Lego Star Wars II: The Original Trilogy

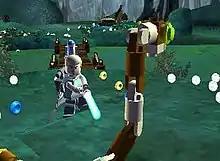
In a swamp-themed setting, a young man holds a futuristic sword-like weapon, apparently about to kill a large snake made of small plastic toy pieces. A short, somewhat cylindrical-shaped white and blue robot stands in the background. Visible in the foreground and background are many small disc-shaped objects; most of them are silver but some are gold or blue.

"Lego Star Wars II"s gameplay is from a third-person perspective, and takes place in a 3D game world that contains objects, environments, and characters designed to resemble Lego pieces. Its gameplaya combination of the action-adventure, platform, and sometimes puzzle genresshares elements with that of "" (2005). While "Lego Star Wars" followed the events of the Prequel Trilogy: "" (1999), "" (2002), and "" (2005), "Lego Star Wars II" is based on the Original Trilogy: "A New Hope" (1977), "The Empire Strikes Back" (1980), and "Return of the Jedi" (1983). The game comically retells the trilogy's events using cutscenes without dialogue. The player assumes the roles of the films' characters, each of whom possesses specific weapons and abilities. At any time, a second player can join the game, by activating a second controller. During gameplay, players can collect Lego studs – small, disk-shaped objects, which serve as the game's currency. The player has a health meter, which is displayed on the game's heads-up display. The player's health is represented by four hearts; when these hearts are depleted, the player dies, and a small amount of their studs bounce away. However, they instantly respawn and can often re-collect the lost studs.